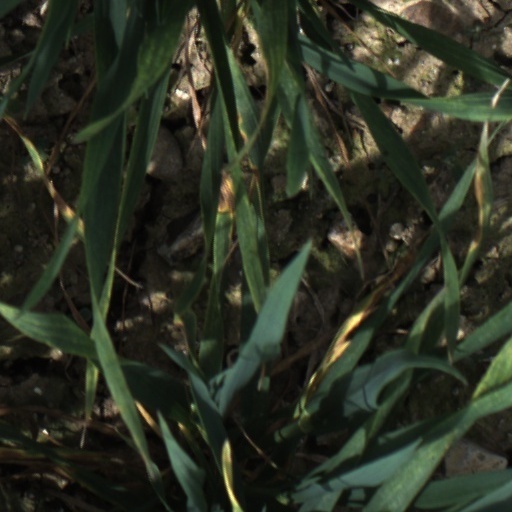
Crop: wheat